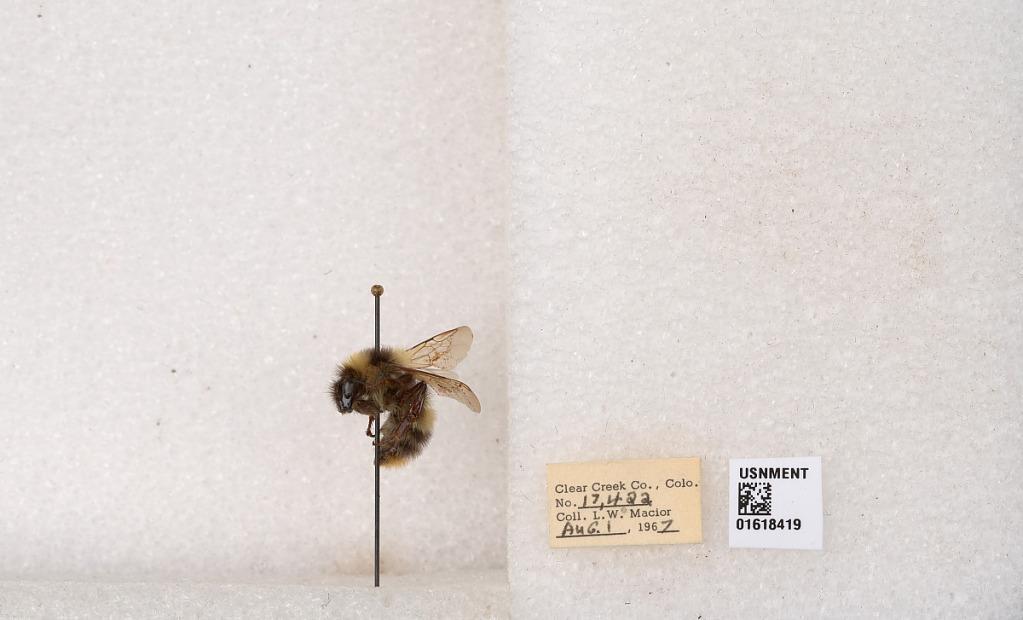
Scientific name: Bombus kirbyellus
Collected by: L. Macior
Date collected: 1967-8-1
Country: United States
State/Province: Colorado
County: Clear Creek
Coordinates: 39.6891, -105.644